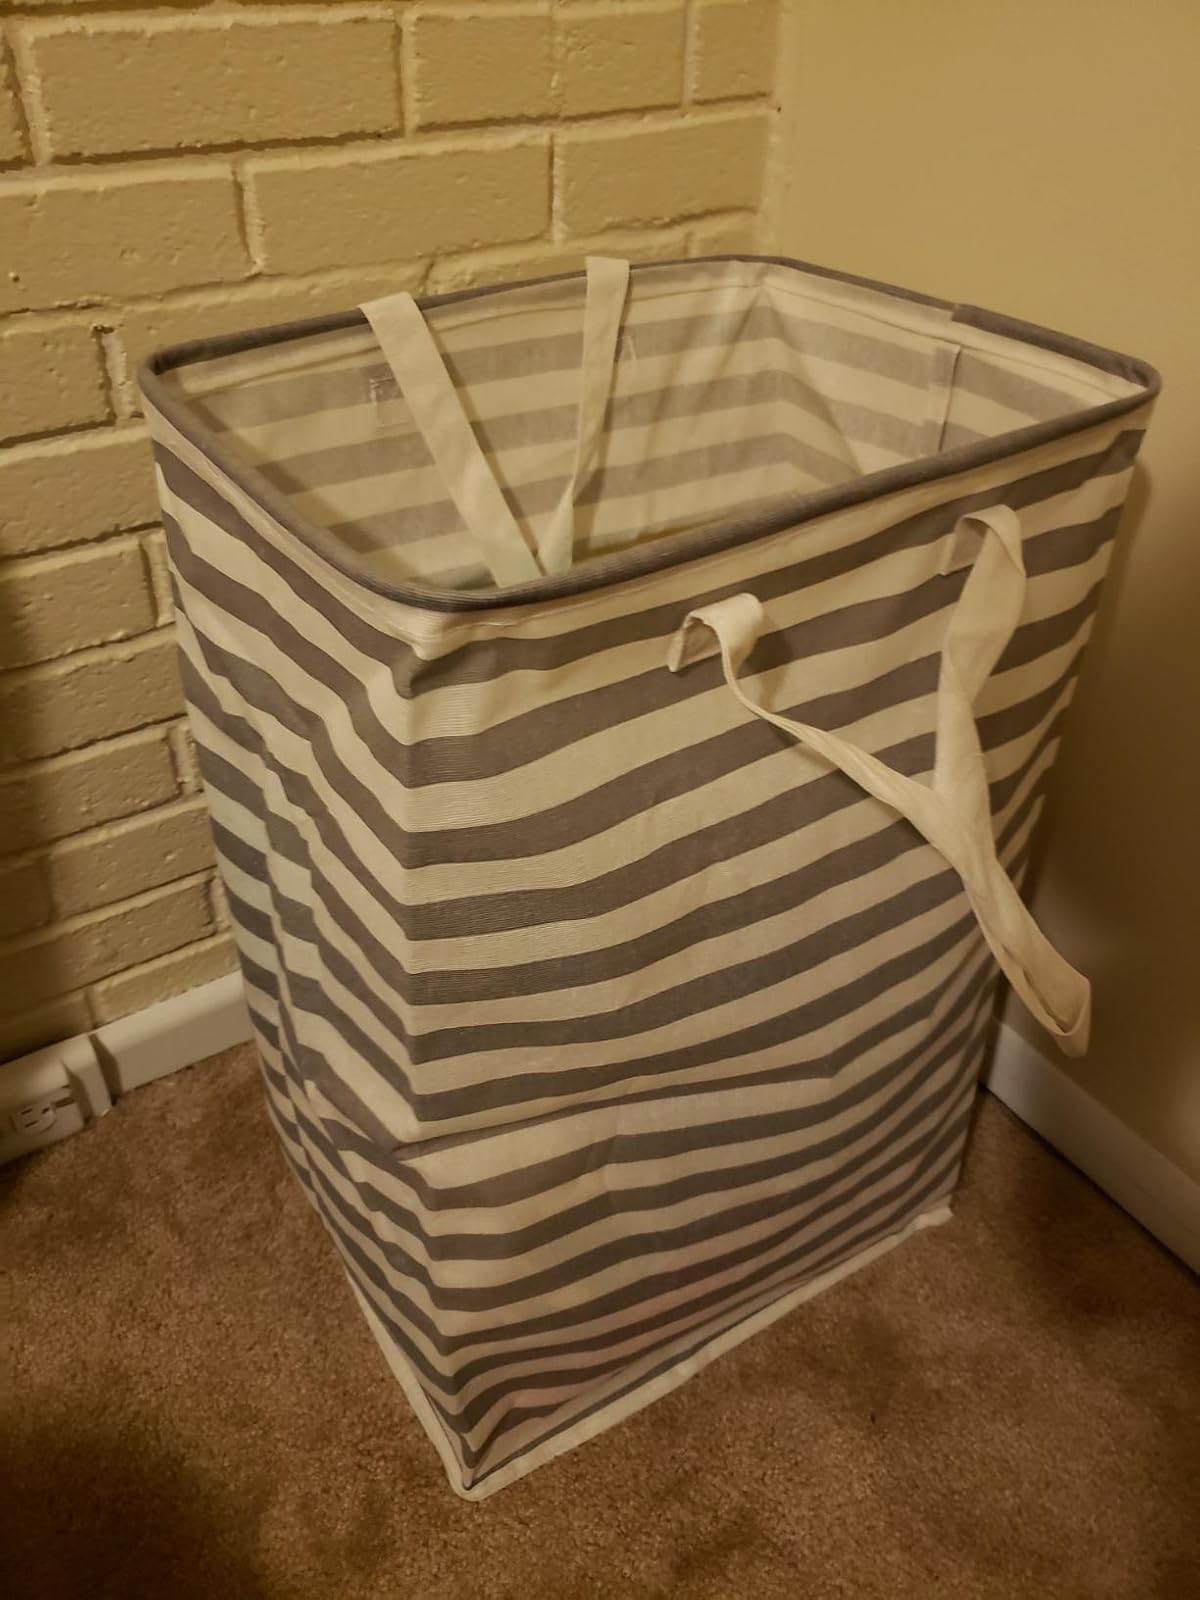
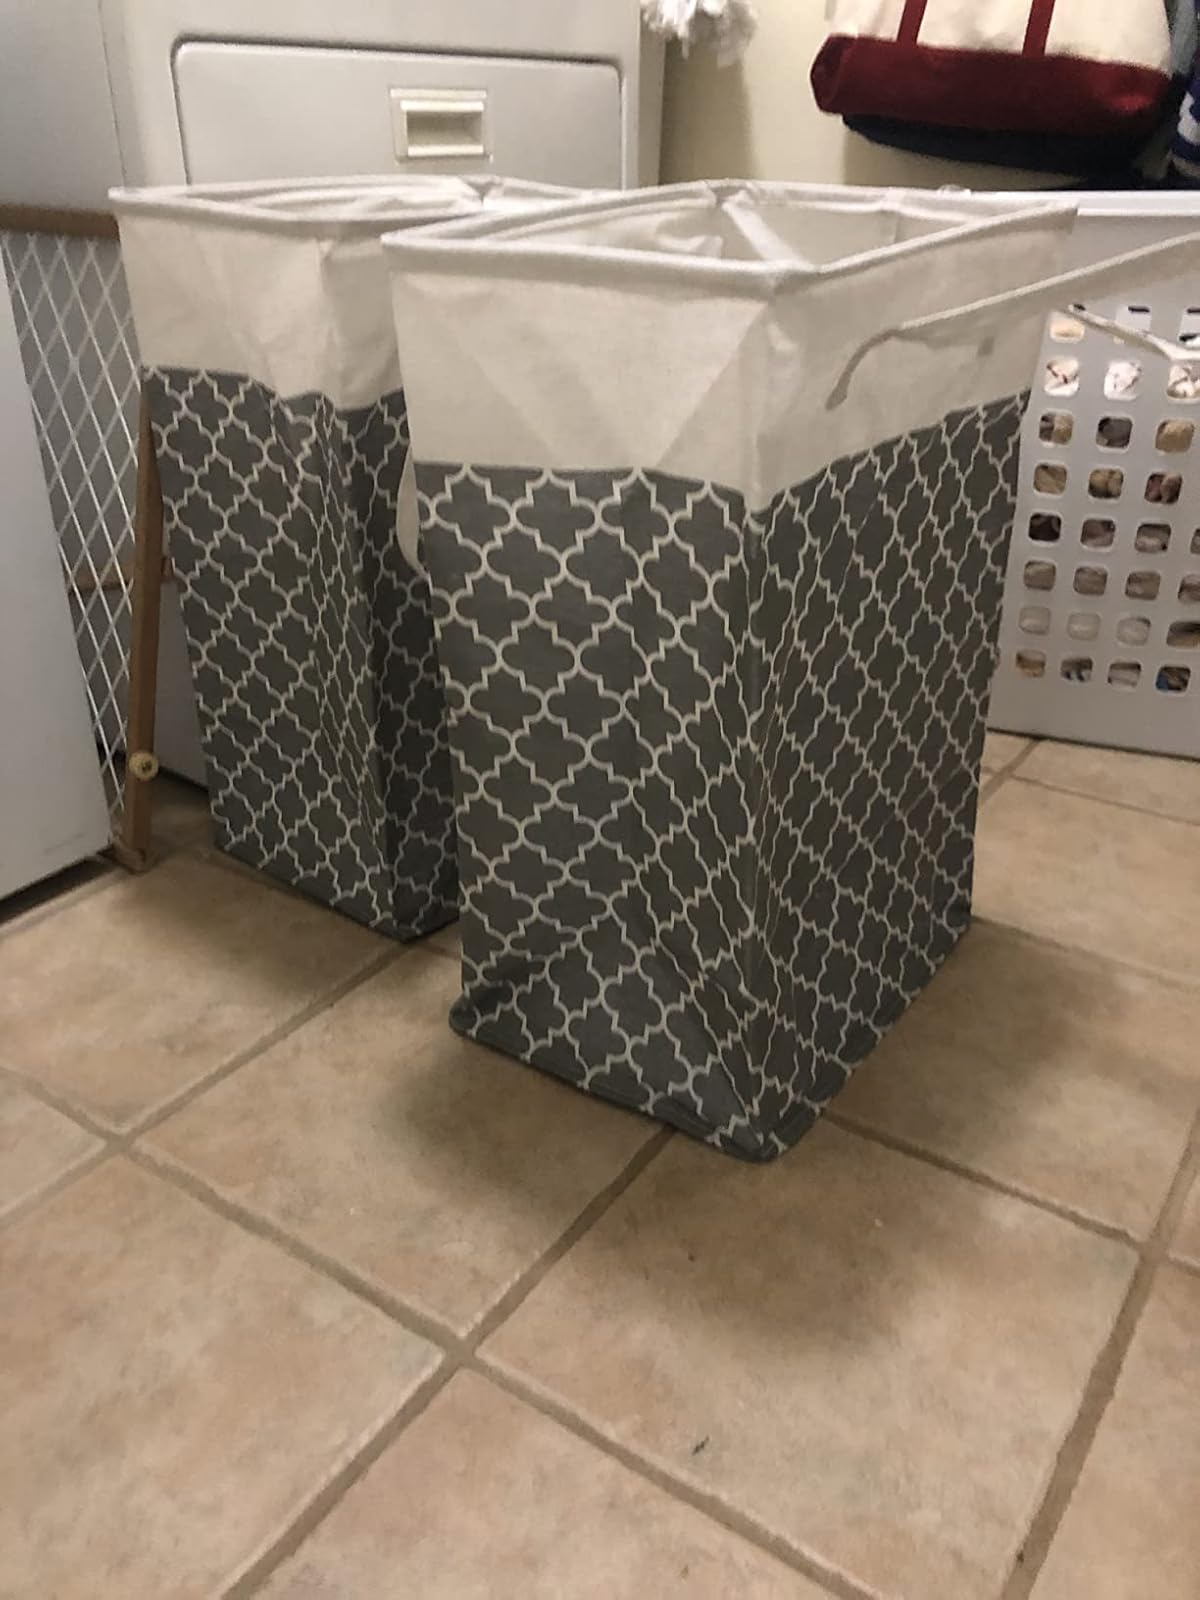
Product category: items_hamper
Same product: no